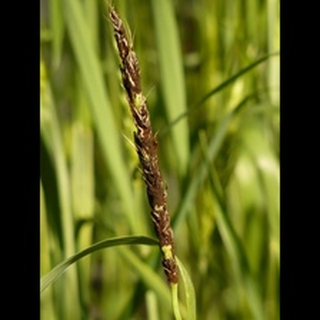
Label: wheat_smut